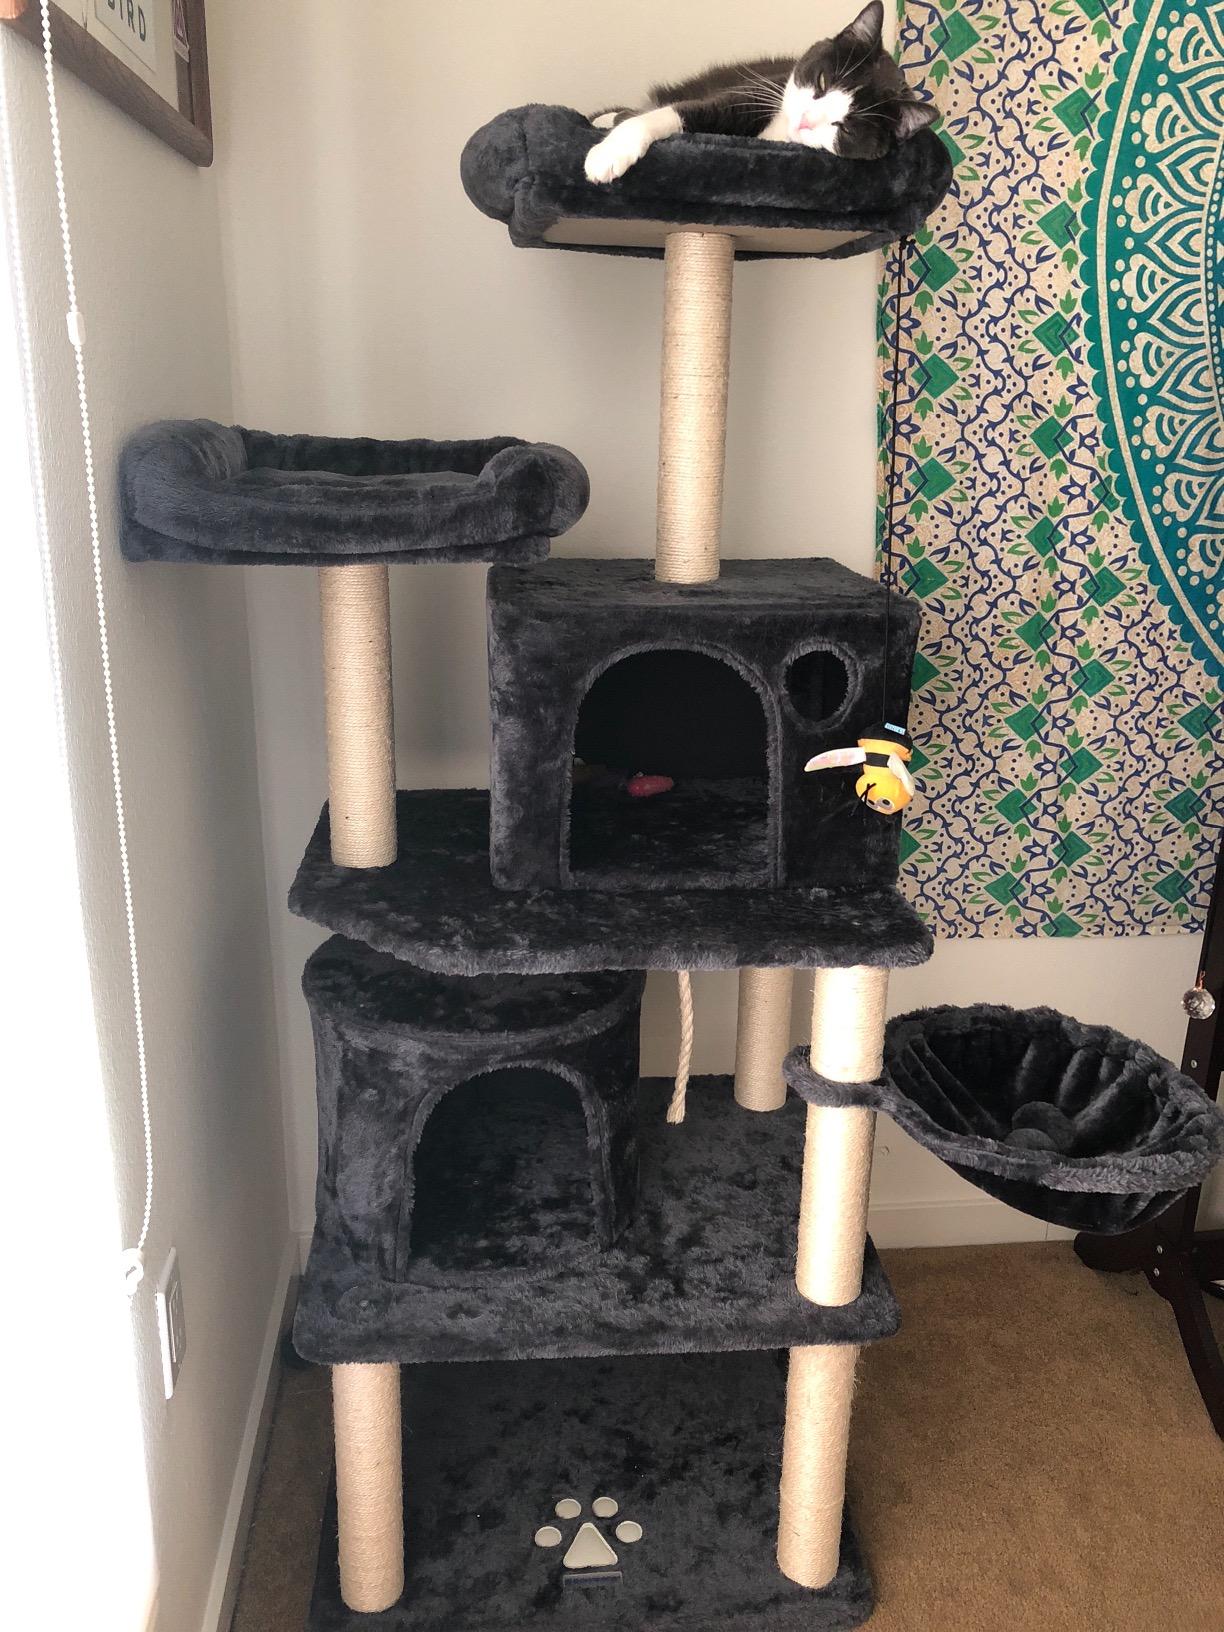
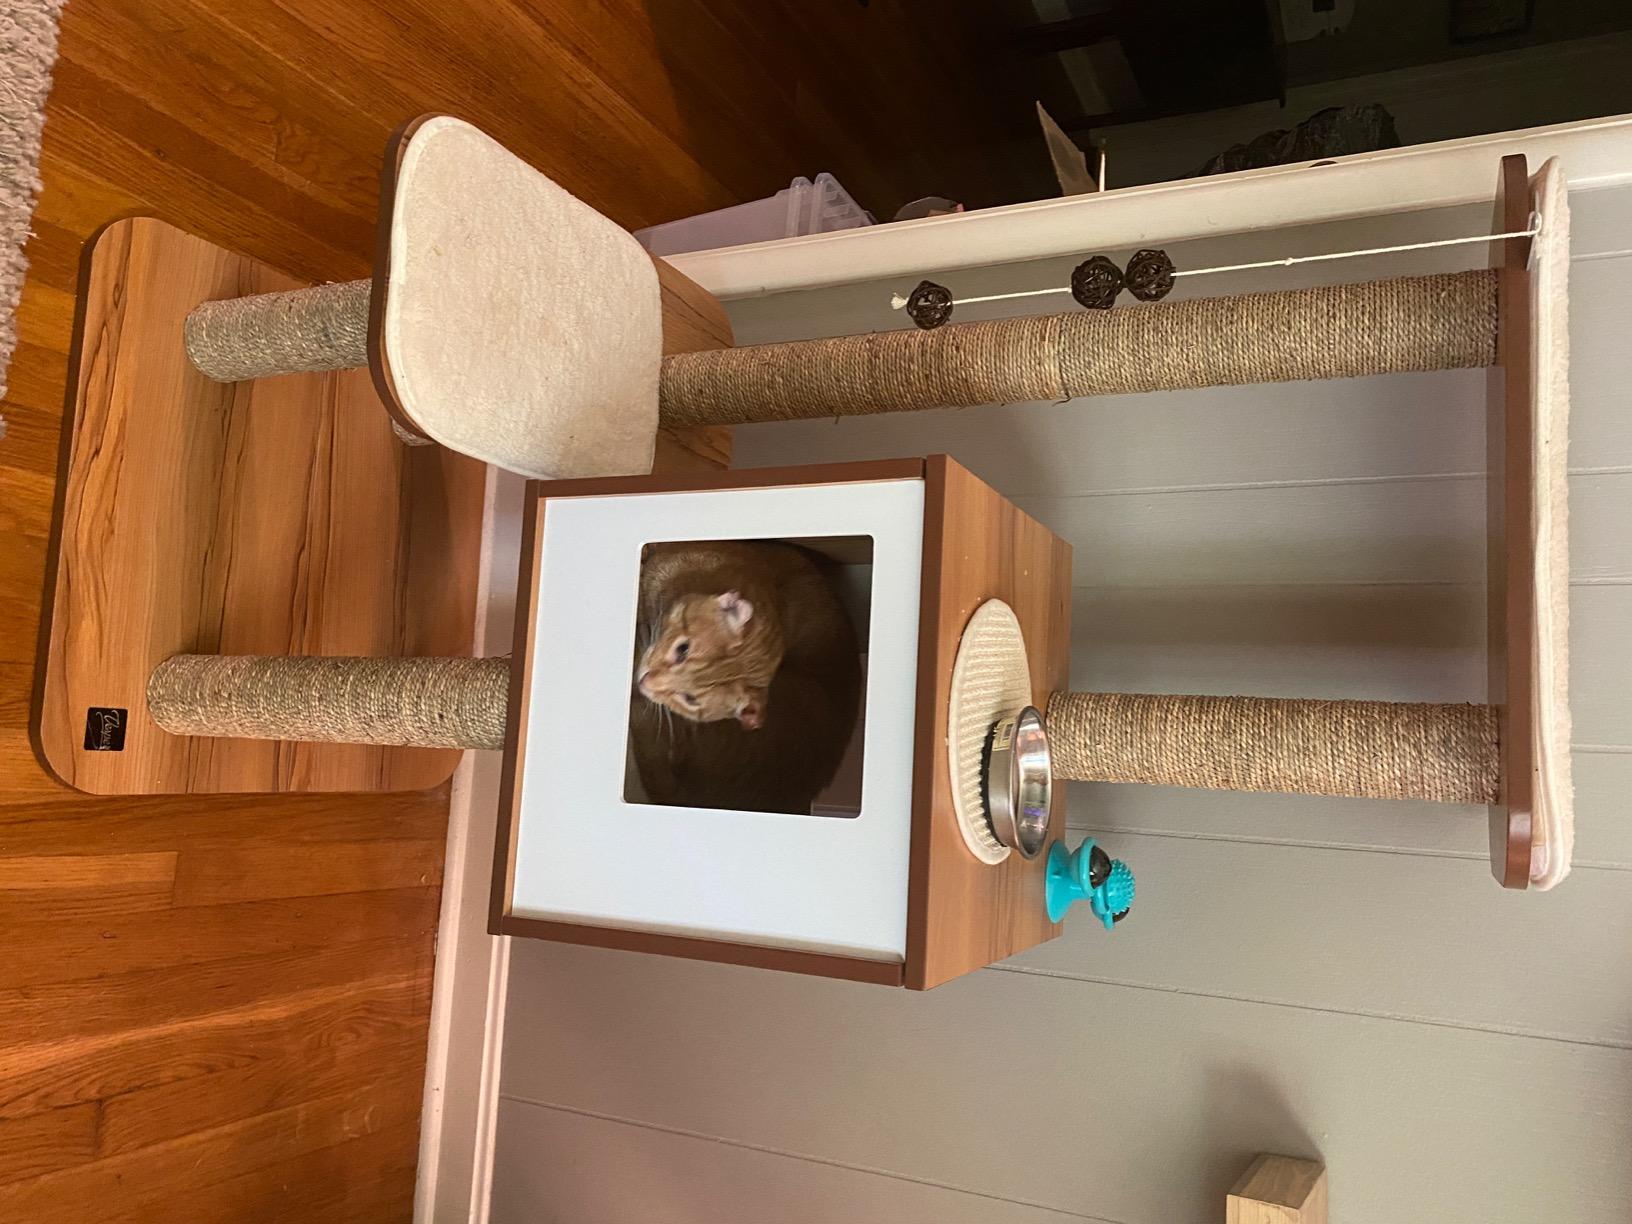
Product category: items_cat tree
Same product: no